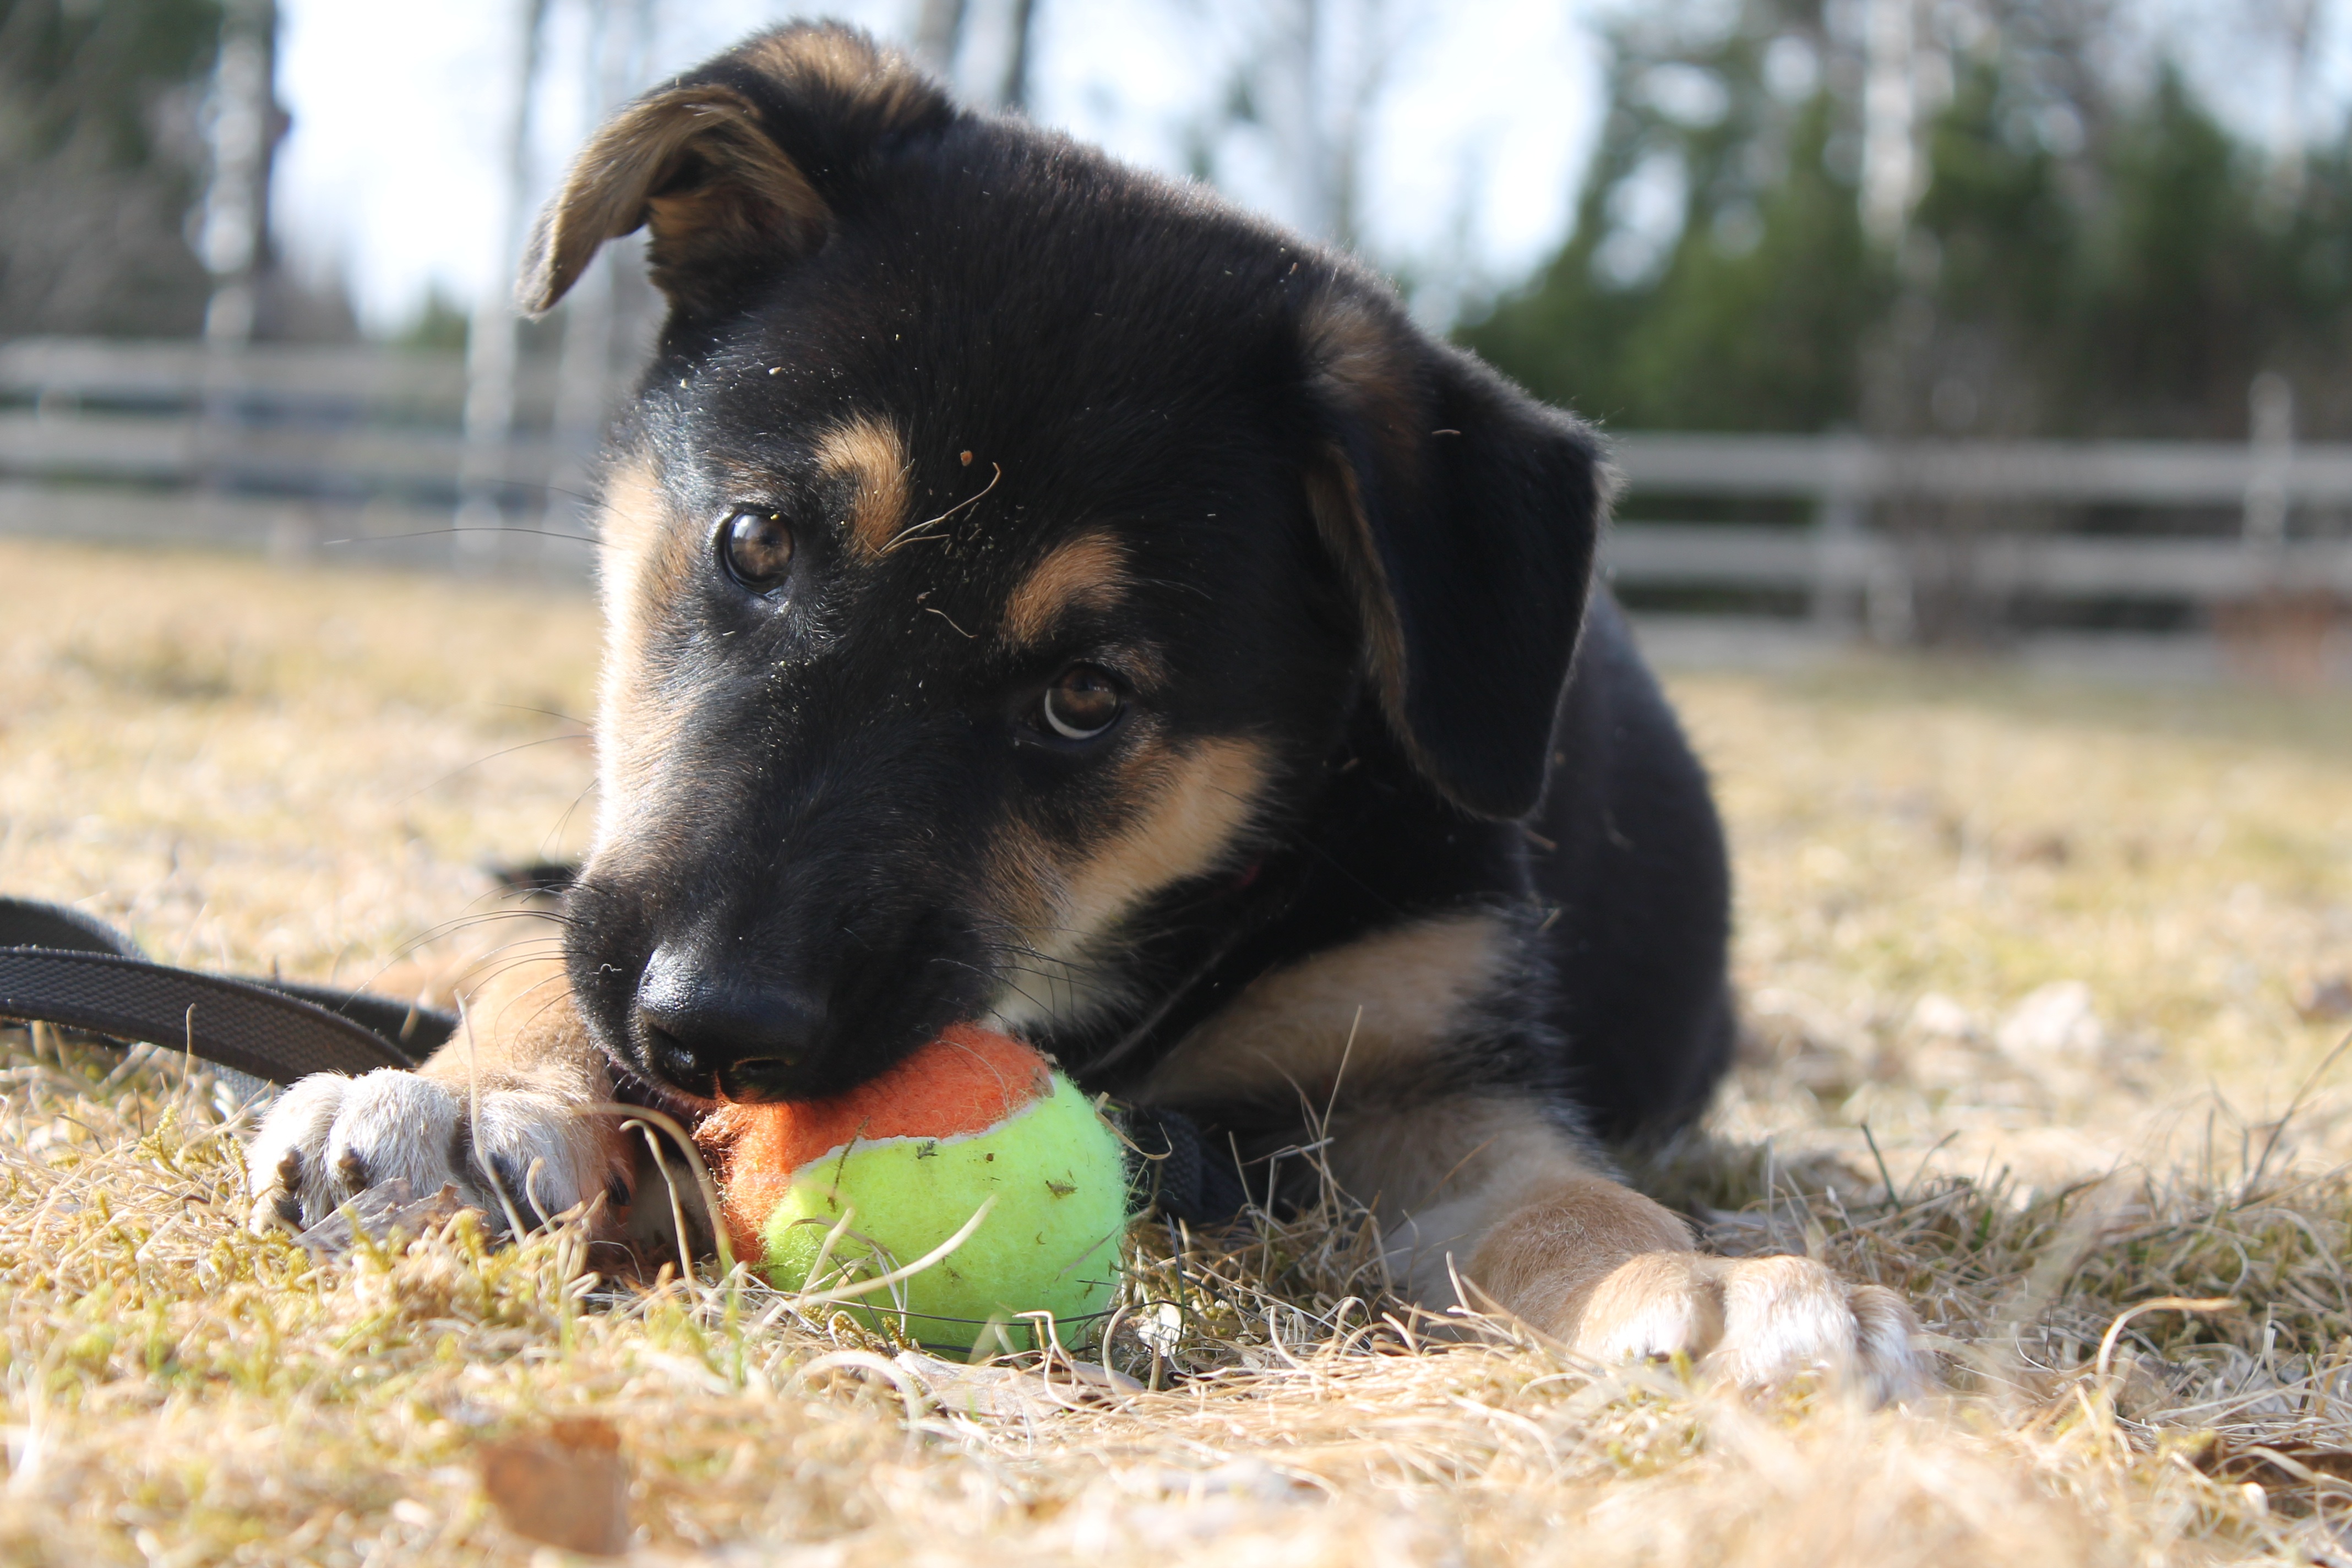
puppy, dog, animal, cute, pet, portrait, young, mammal, vertebrate, adorable, dog breed, breed, pup, doggy, street dog, dog like mammal, dog breed group